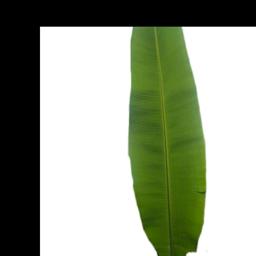
Label: MALBHOG LEAF